Connie Talbot

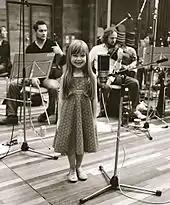
Talbot at the Olympic Studios during the recording of "Over the Rainbow" in 2007

In October 2007, Talbot signed with the Rainbow Recording Company for a six-figure deal. Rainbow Recording Company, an offshoot of record label Rhythm Riders made specifically for Talbot, was due to release Talbot's first album on 26 November 2007. It was later reported that the album was named "Over the Rainbow", and the first single, "Over the Rainbow"/"White Christmas", would be released on 3 December 2007. Experts predicted that she had a good chance of getting the Christmas number one, but the single was cancelled in favour of an album-first release. Before the album was released, there was much speculation about Talbot and the album, with music experts describing her as potentially being "the next Charlotte Church".